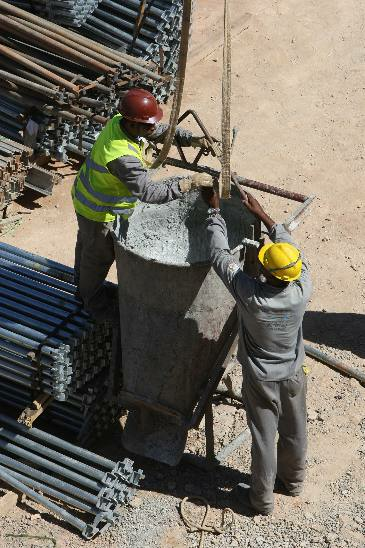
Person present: Yes